Mitsubishi Electric Hydronics & IT Cooling Systems

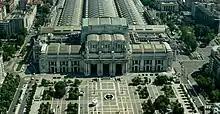
A view of Milano Centrale railway station with MEHITS’ HVAC units on the roof

Mitsubishi Electric Hydronics & IT Cooling Systems SpA (MEHITS) is the Mitsubishi Electric Group company specialized in hydronic systems for air conditioning and IT Cooling. Based in Italy the company designs and manufactures in 12 production plants in Europe, China, and India, and distributes its products worldwide.